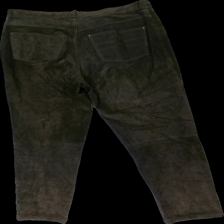
View: back
Type: Trousers
Category: Ladies
Brand: Not in the list
Brand text on label: jennifer
Colors: Brown
Material: ?
Cut: Regular
Size: 44
Season: All
Trend: Leather
Stains: Minor
Damage: fläck
Damage location: bottom left
Price range: 50-100
Recommended usage: Reuse
Description: bruna mocka byxor, några små fläckar på benet